Agulhas Bank Complex Marine Protected Area

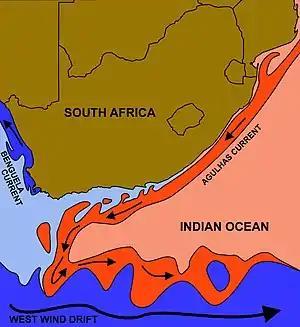
The courses of the warm Agulhas current (red) along the east coast of South Africa, and the cold Benguela current (blue) along the west coast. The Agulhas Current is formed by the confluence of the warm Mozambique and East Madagascar Currents, which meet south-west of Madagascar (not shown in the diagram). The cold Benguela Current originates from upwelling of water from the cold depths of the Atlantic Ocean against the west coast of the continent. The two currents do not "meet" anywhere along the south coast of Africa.

The Agulhas Current is the western boundary current of the southwest Indian Ocean. It flows down the east coast of Africa from 27°S to 40°S. It is narrow, swift and strong. It is suggested that it is the largest western boundary current in the world ocean, with an estimated net transport of 70 Sverdrups (Sv, millions m/s), as western boundary currents at comparable latitudes transport less — Brazil Current (16.2 Sv), Gulf Stream (34 Sv), Kuroshio (42 Sv).